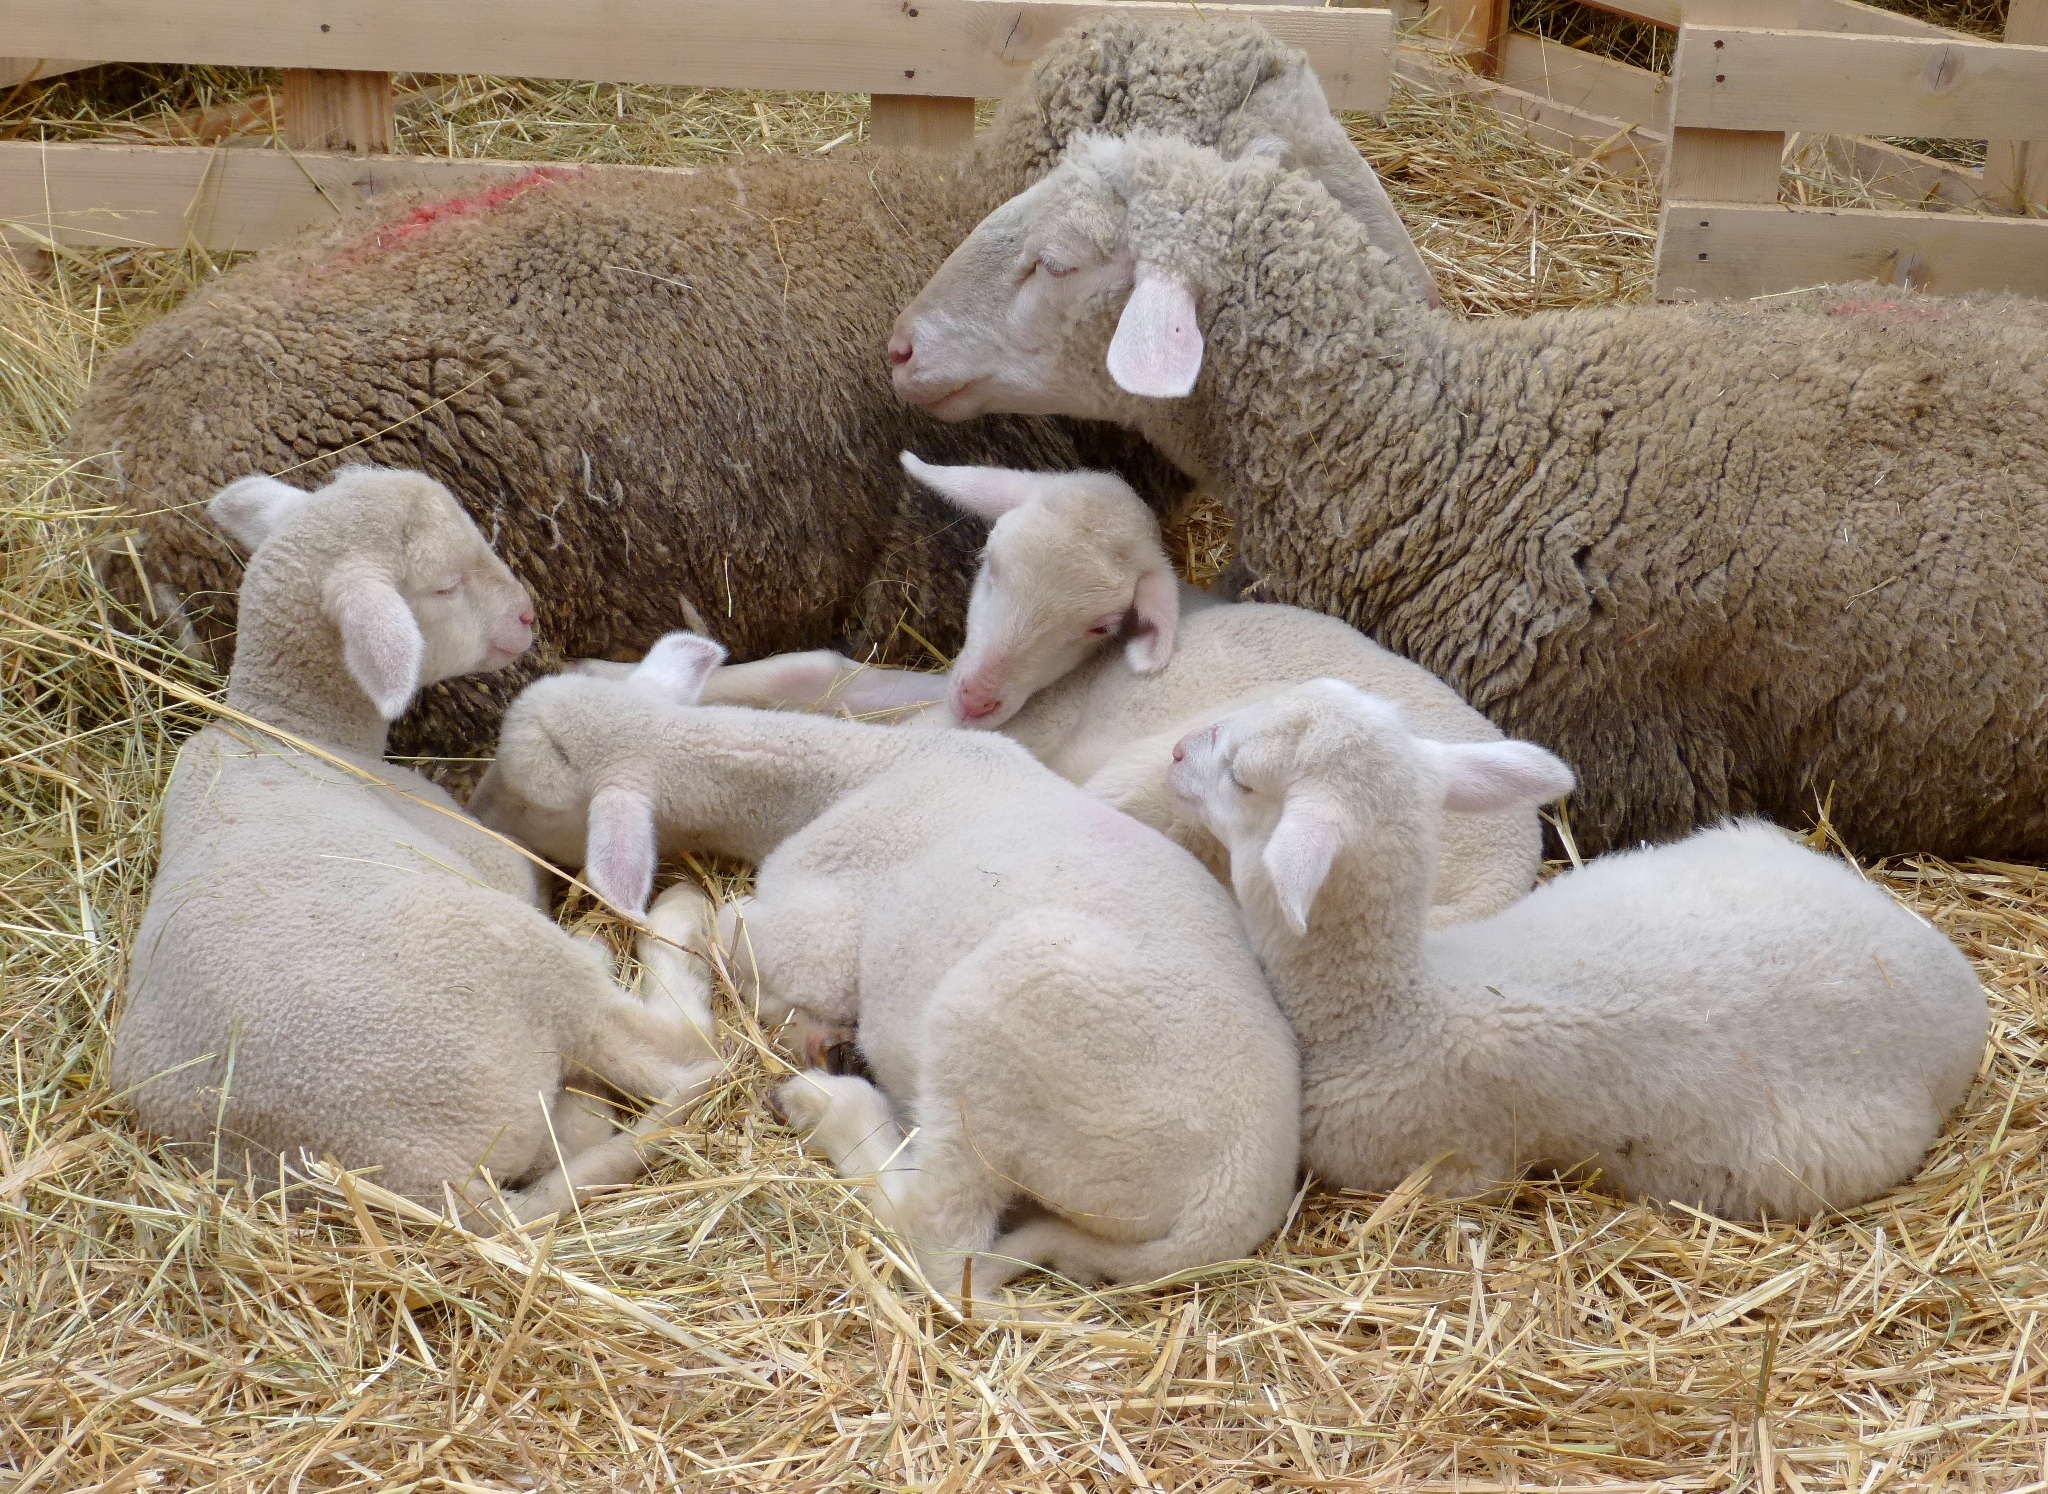
white, animal, spring, sheep, mammal, lamb, pets, goats, vertebrate, sheeps, easter, bari, four legged